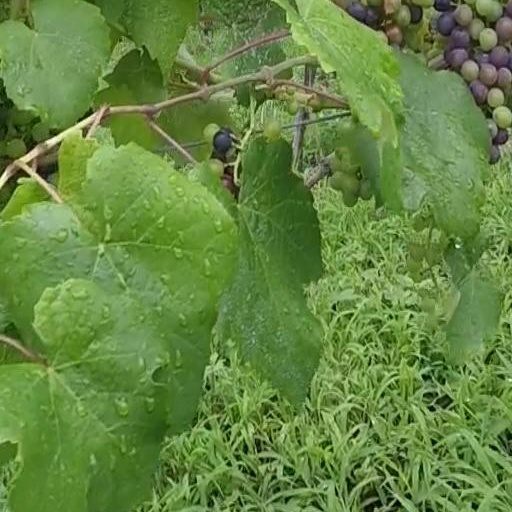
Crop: grape